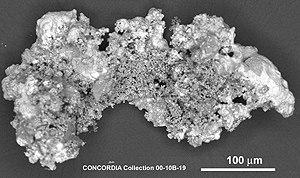
Une micrométéorite est une toute petite météorite, de taille généralement inférieure au centimètre et de masse inférieure au gramme.